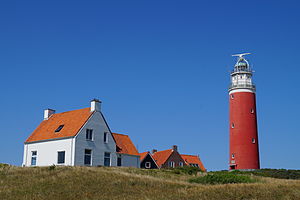
Texel / Lokal administration
Eierland Fyrtårn i 2013
Texel er en kommune og en ø på 162 km² med en befolkning på 13.547 i provinsen Noord Holland i Holland. Det er den største og mest folkerige af de vestfrisiske øer i Vadehavet. Øen ligger nord for Den Helder, nordøst for Noorderhaaks, også kendt som "Razende Bol" og sydvest for Vlieland.